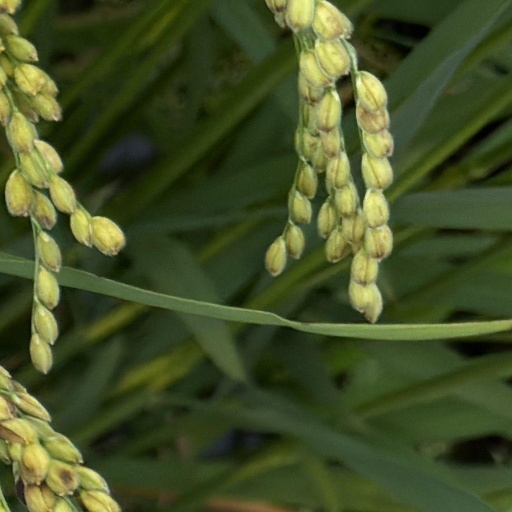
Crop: rice